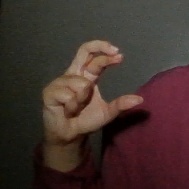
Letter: thal